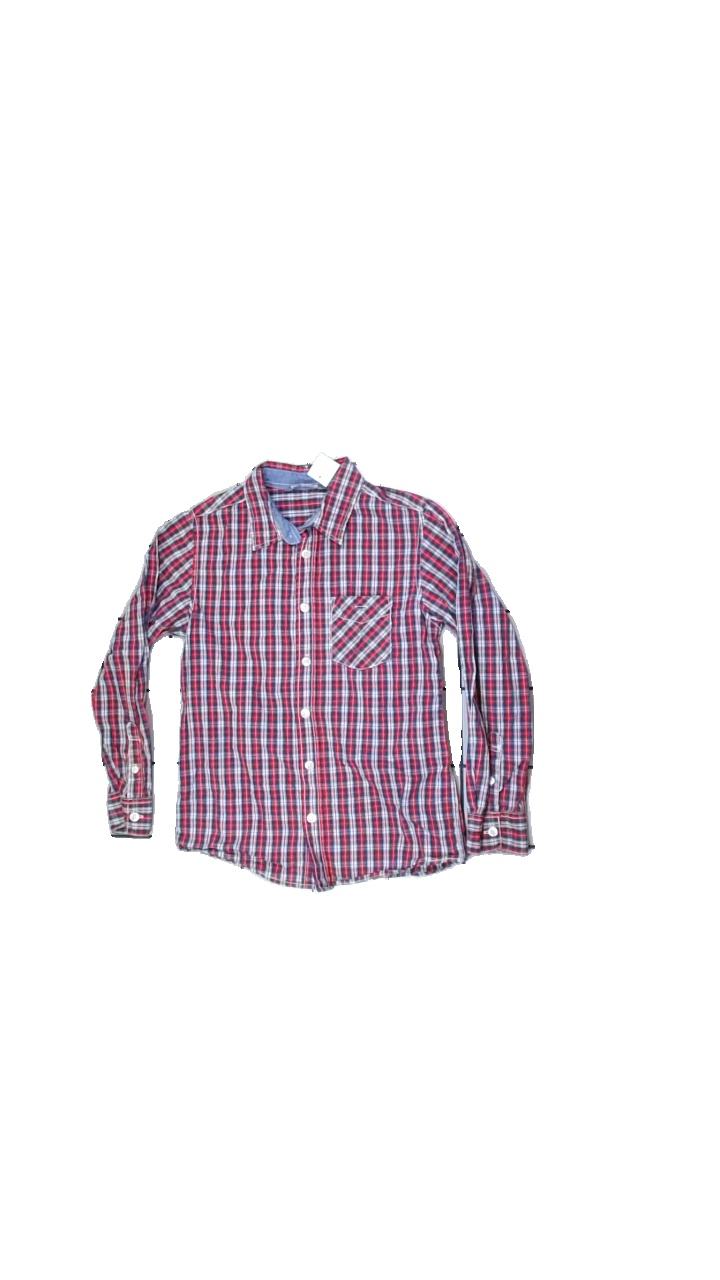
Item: Shirt (Children)
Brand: Lindex
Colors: Blue, Red, Beige, Multicolor
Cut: Regular
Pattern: Checkered print
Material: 100% cotton
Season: All
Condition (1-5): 5
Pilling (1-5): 5
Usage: Reuse
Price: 50-100